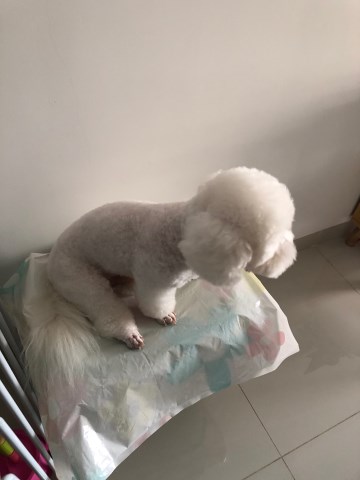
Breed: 3083-n000117-Bichon_Frise